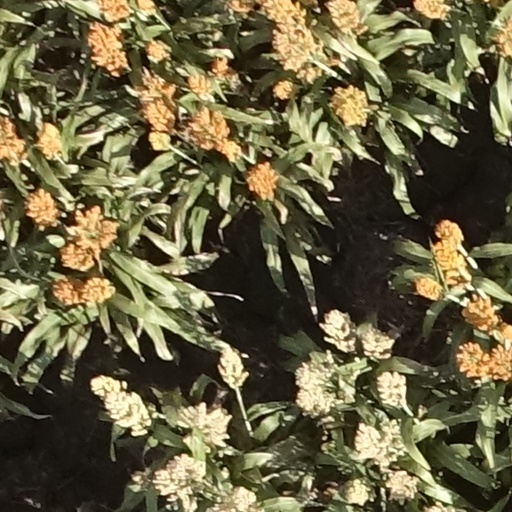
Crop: sorghum